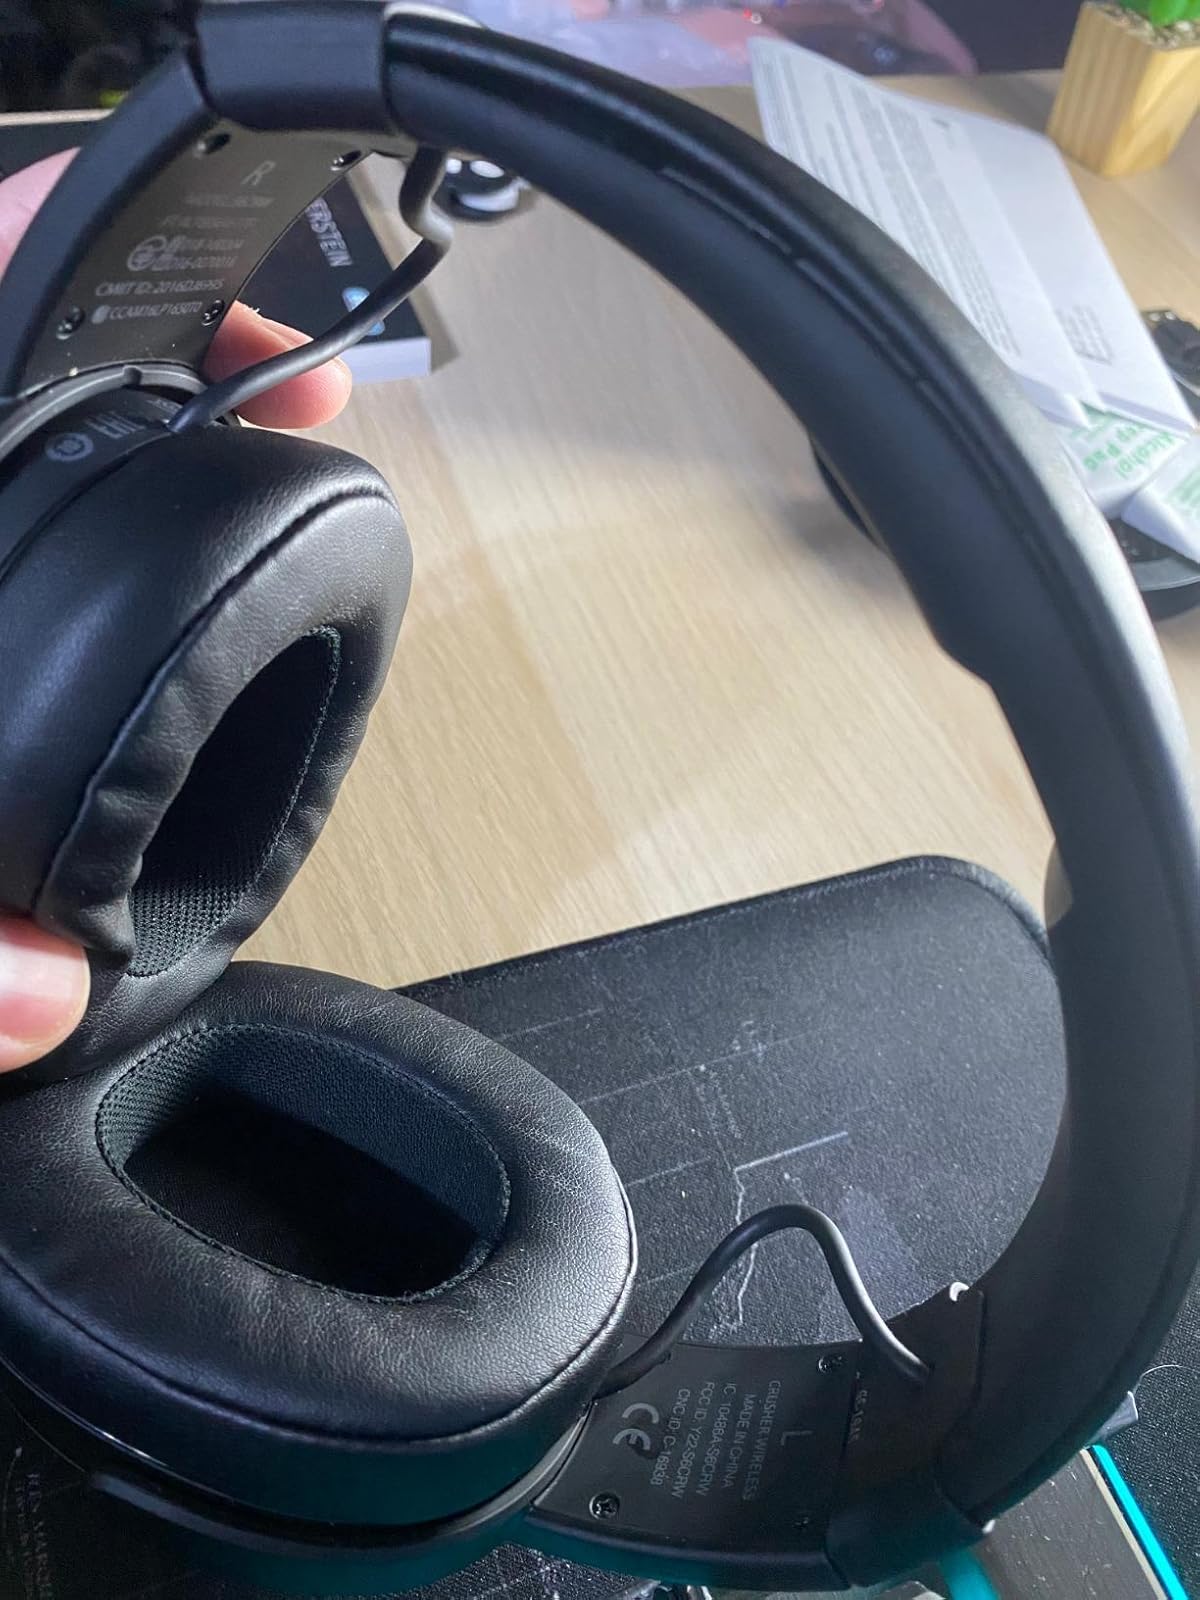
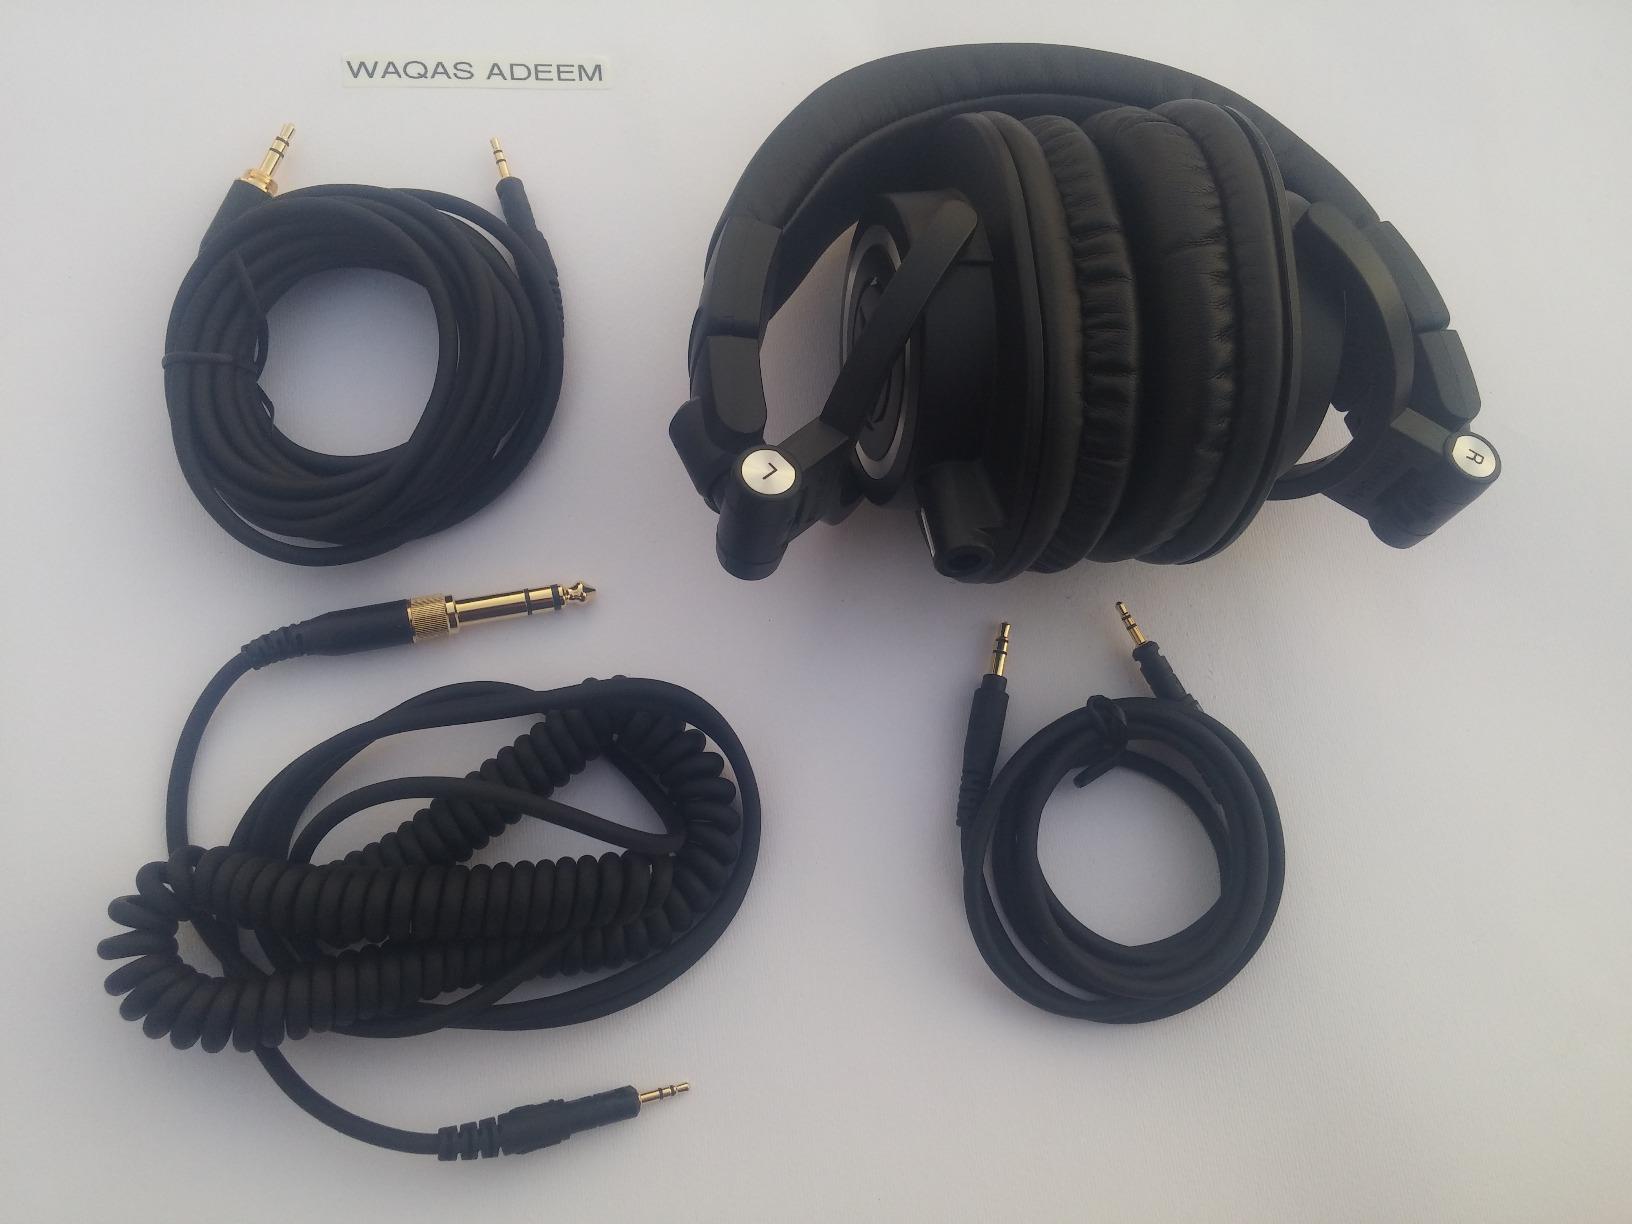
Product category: headphones
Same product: no